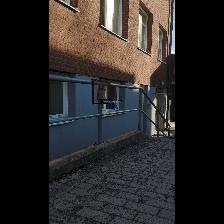
Label: NonHuman